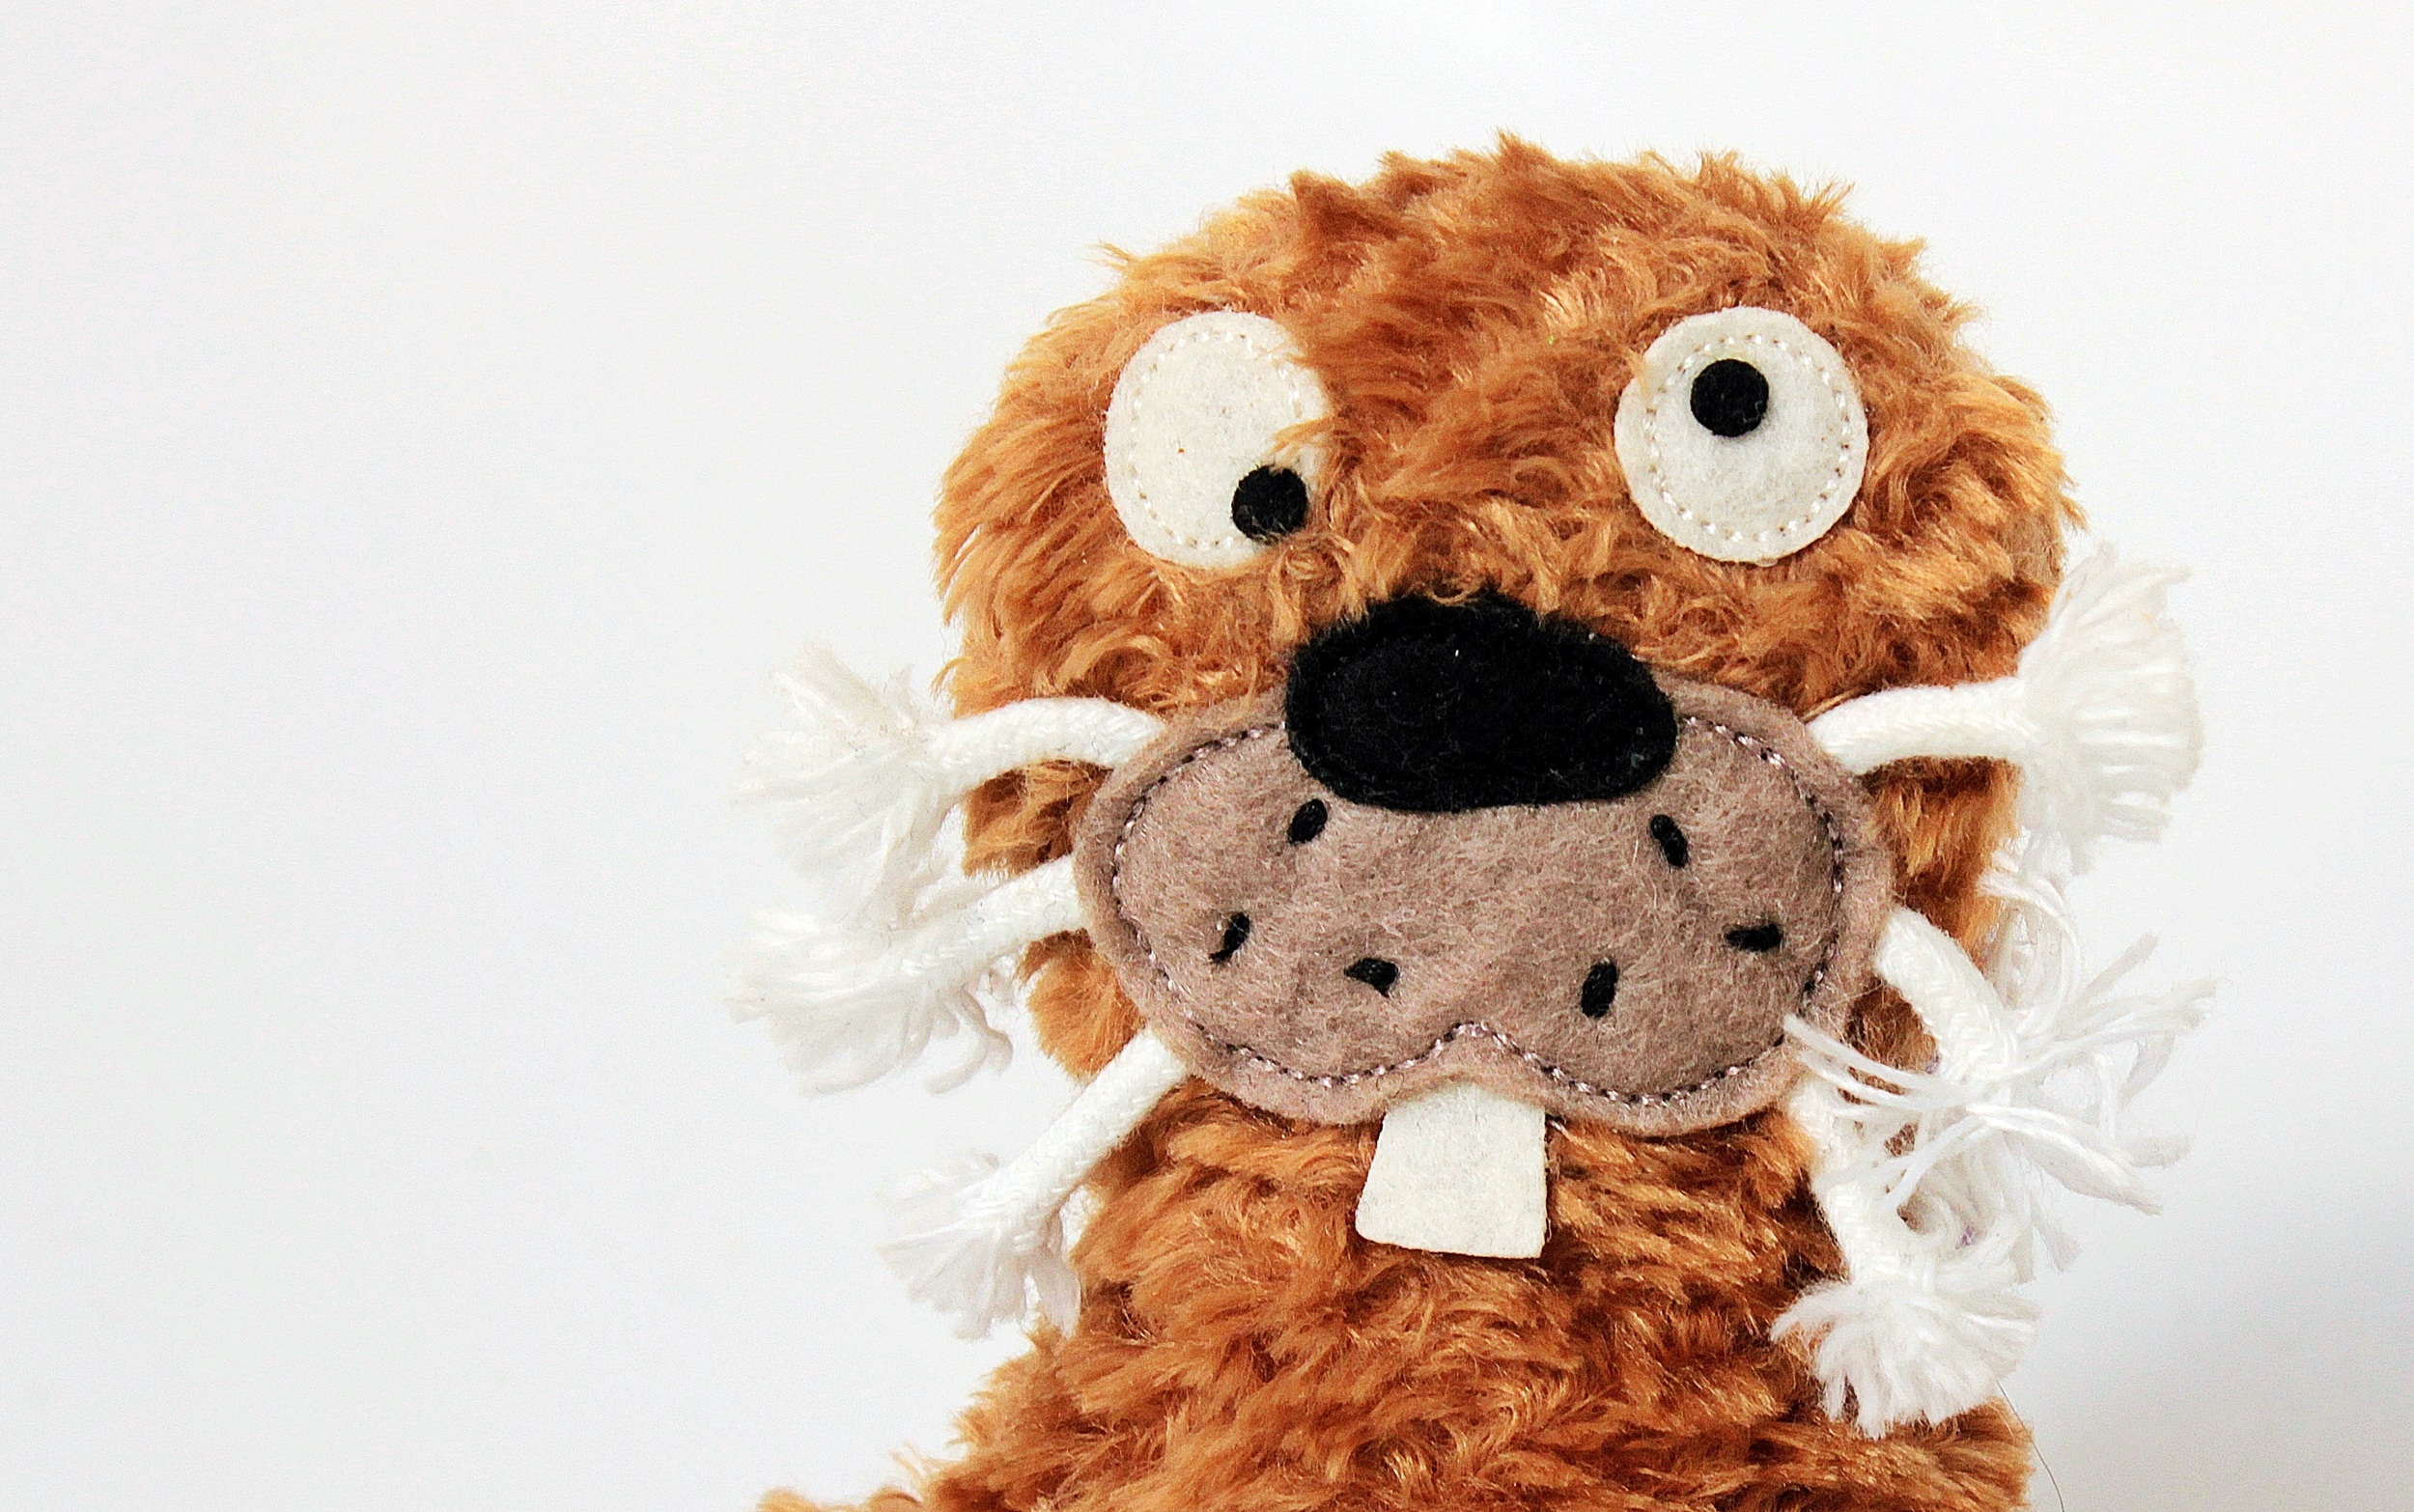
cute, film, fur, brown, child, toy, material, hare, teddy bear, textile, head, toys, funny, soft, plush, stuffed animal, soft toy, stuffed toy, fabric bunny, keinohrhase, plush bunny, german film, no ears